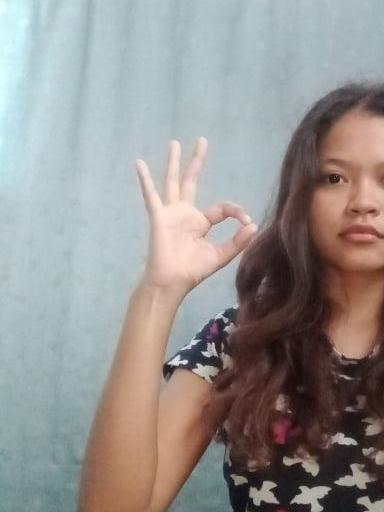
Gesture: ok